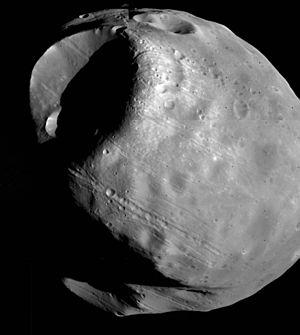
Cette liste des principaux objets du Système solaire propose différents tris :
Viking 1 est le nom de la première des deux sondes du programme Viking envoyées en 1975. Il fut le deuxième vaisseau interplanétaire à se poser sur Mars et à réussir sa mission. Viking 1 détenait le record de la plus longue mission martienne avec 6 ans et 116 jours, depuis l'atterrissage, jusqu'à la fin de la mission, avant d'être battu par les robots Spirit et Opportunity.